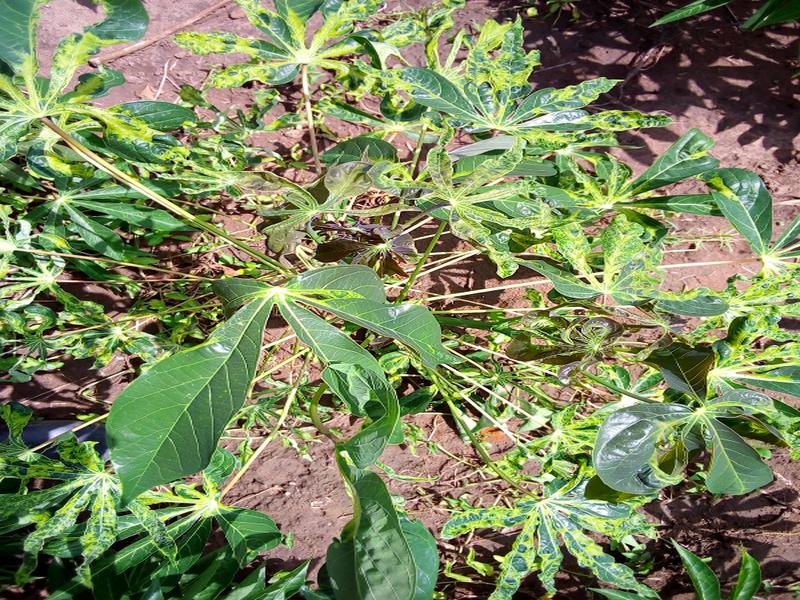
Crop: cassava
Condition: mosaic_disease